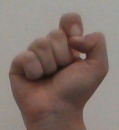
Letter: fa